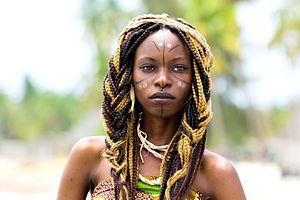
Les Haya sont une population bantoue d'Afrique de l'Est vivant principalement en Tanzanie, également en Ouganda.